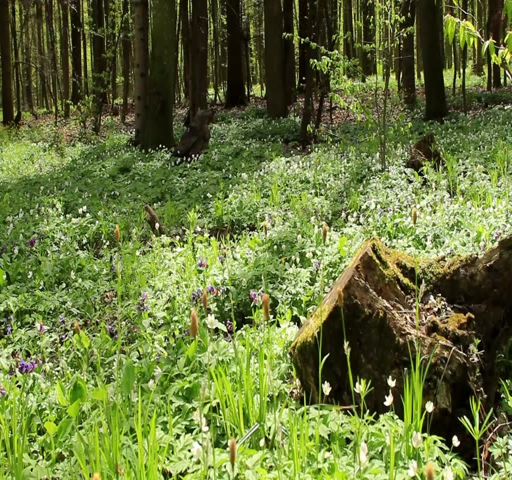
green spring forest with green grass , white and yellow flowers and old stump which is covered with moss